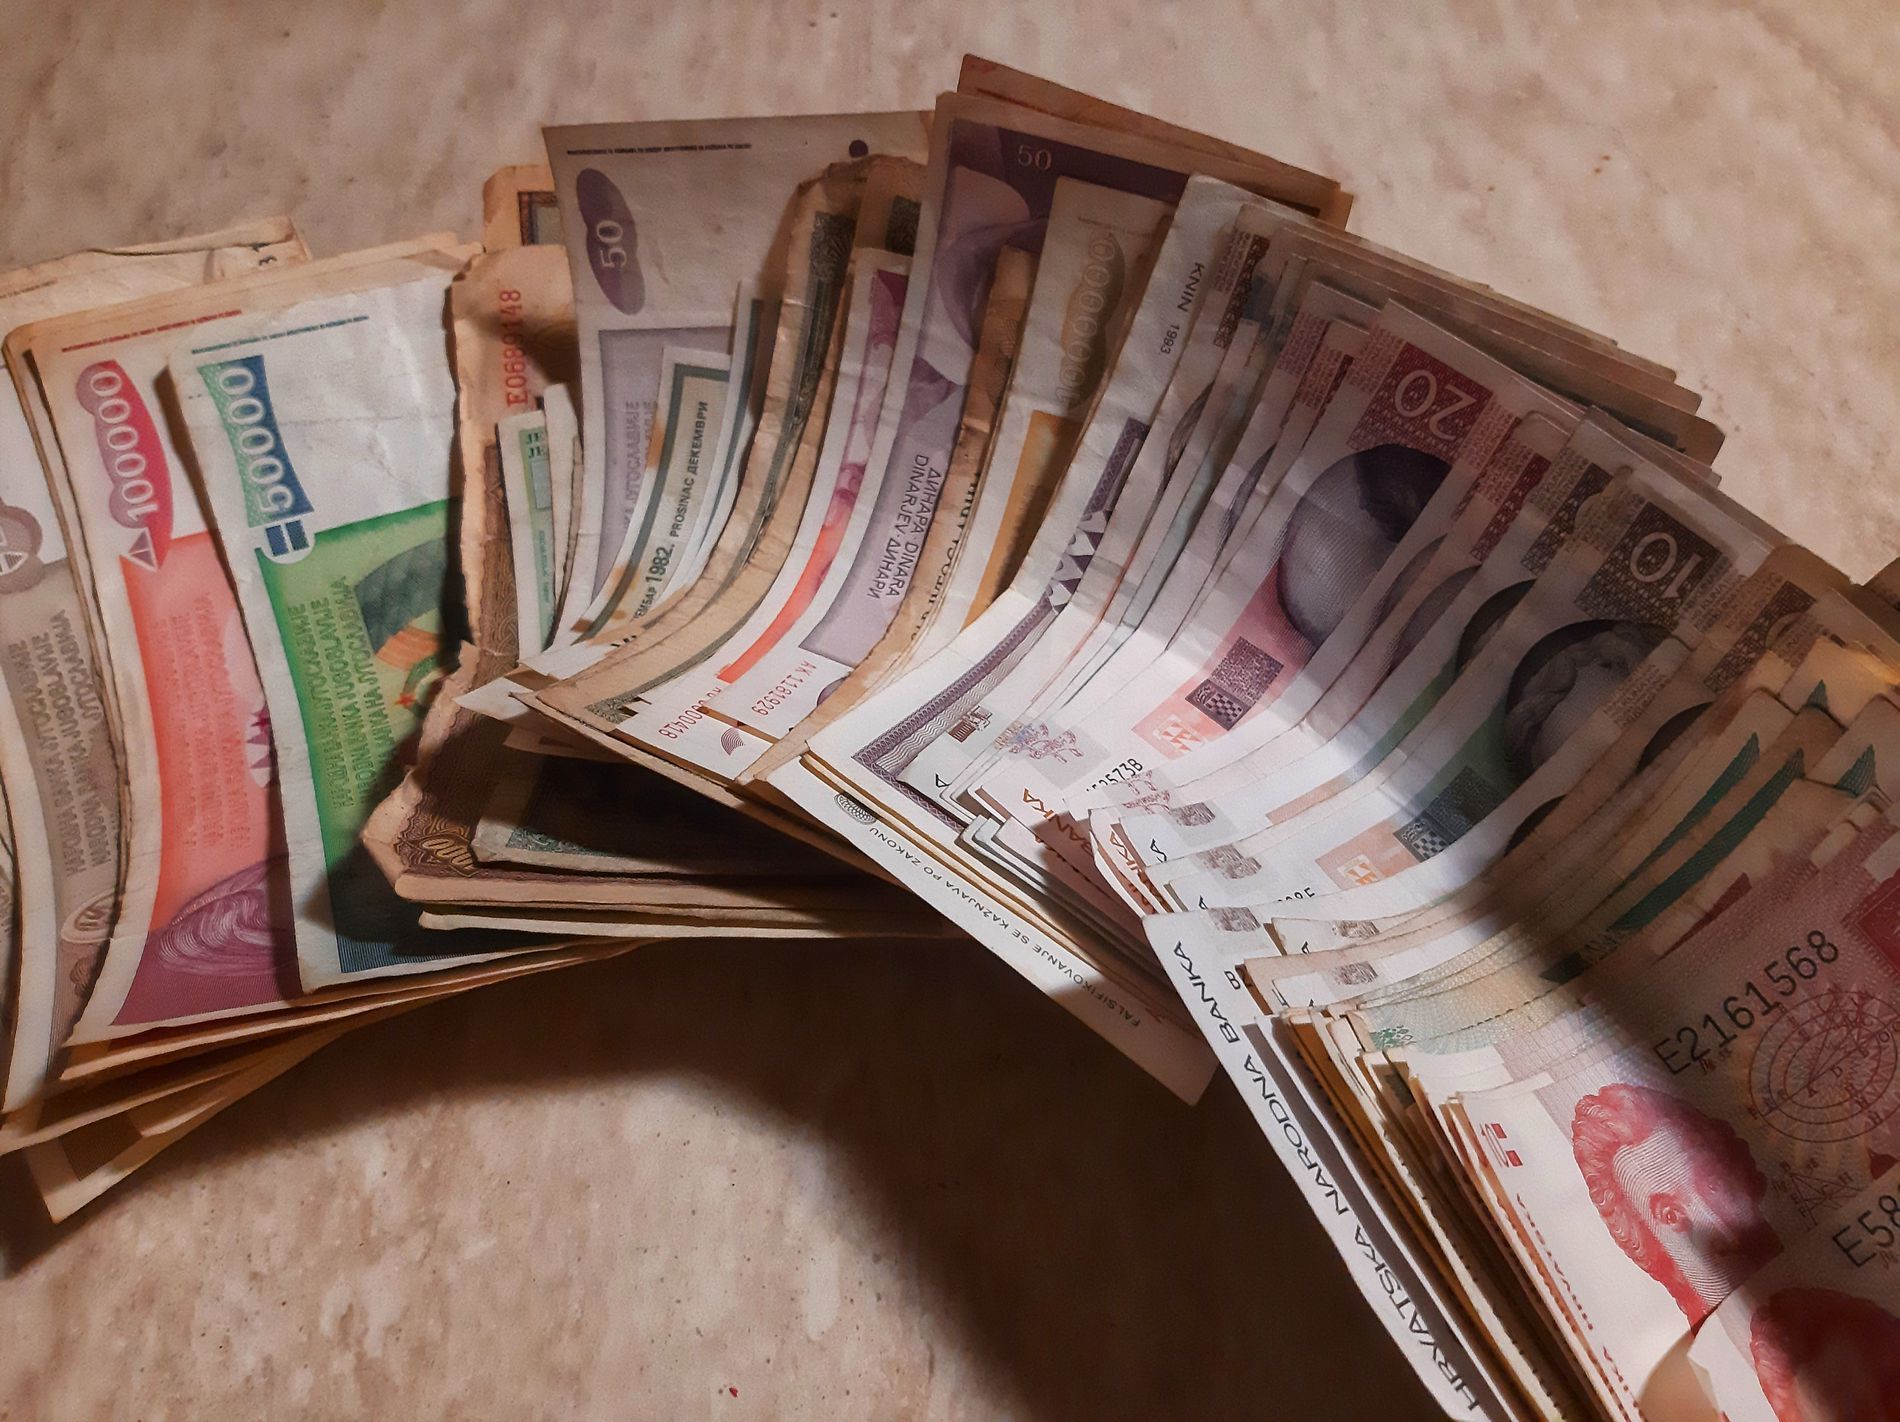
Money talks
The image depicts a large pile of banknotes laid out on a surface. The bills appear to be of different countries and ages
high-angle shot that  give the background depicts a bunch of paper currency lying on a rough surface, maybe a counter or a table.
Labels: Money, Text, Tape, Marble
Camera: samsung SM-A307FN
Aperture: F1.7
Exposure: 1/25 sec
ISO: 400
Focal length: 3.9 mm